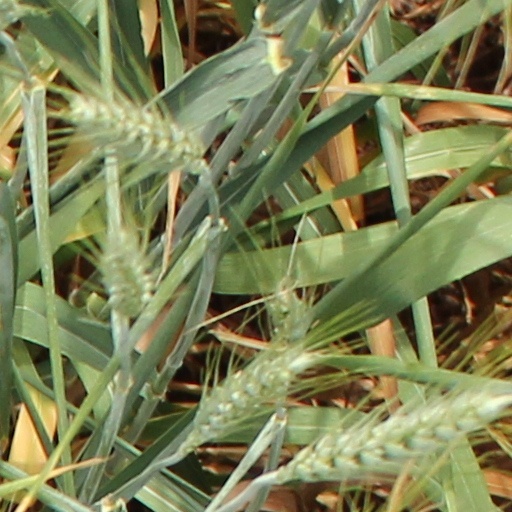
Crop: wheat